Lycée Blomet

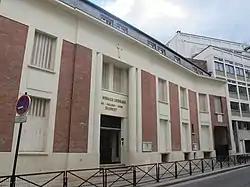

The École Normale Catholique (ENC), also known as the Lycée Blomet, is a private school founded in 1906 by teacher Louise Desrez. Since 1933, it has been located at 5 rue Blomet, in the 15th arrondissement of Paris.